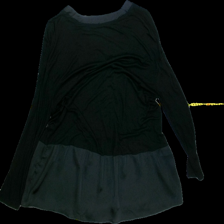
View: back
Type: Top
Category: Ladies
Brand: MANGO
Colors: Black
Material: 100% Poly
Pattern: Plain
Cut: Regular, V-collar
Size: M
Season: All
Trend: No trend
Stains: No
Damage: 1 damage
Price range: 50-100
Recommended usage: Reuse